Komi alphabets

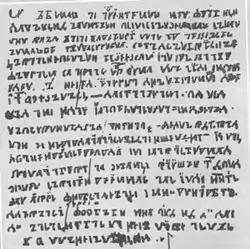
Anbur

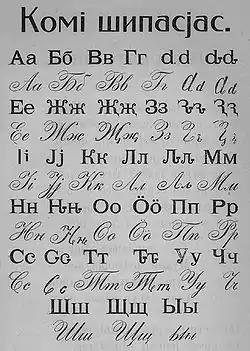
Molodtsov's alphabet from the ABC-book of 1926

The first writing for the Komi language was compiled by the missionary Stefan of Perm around 1372–1375. This writing was created for the needs of the Christianization of the Komi Territory. It is believed that when choosing the type of letters Stefan of Perm was guided by both the Greek and Cyril alphabet, and the traditional Komi tribal characters — . This writing was called "An-Bur" (by the name of the first two letters of the alphabet).